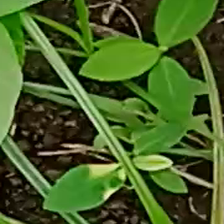
Weed species: Moti_dudhi(Euphorbia_geneculata_L)